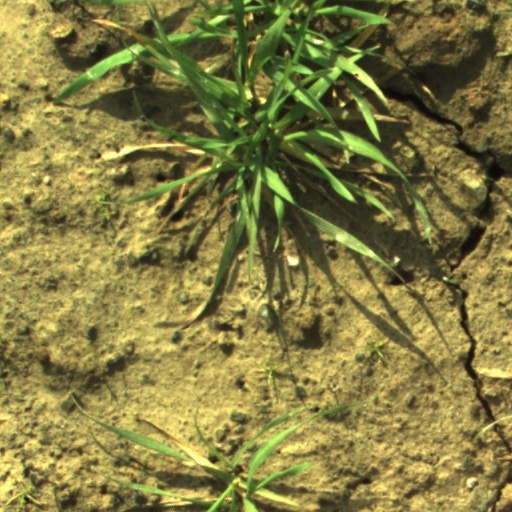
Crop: wheat